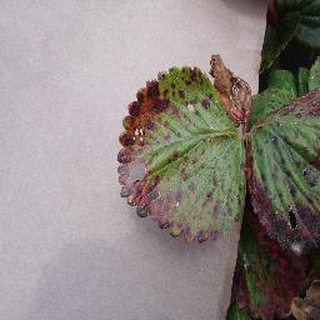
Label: strawberry_leaf_scorch